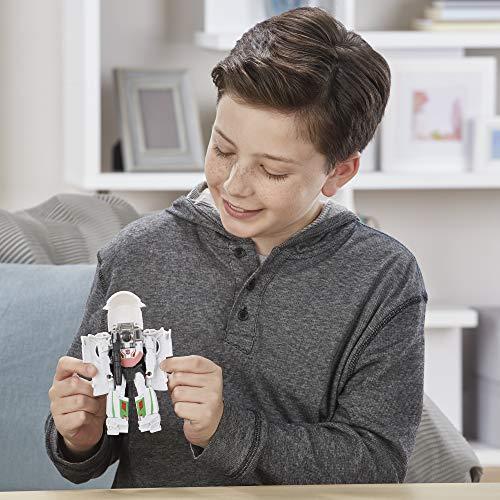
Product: Transformers Toys Cyberverse Action Attackers 1-Step Changer Wheeljack Action Figure - Repeatable Gravity Cannon Action Attack - for Kids Age 6 and Up, 4.25-inch
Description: INSPIRED BY CARTOON NETWORK SHOW: In the G1-inspired Cyberverse series, giant Transformers robots from the planet Cybertron engage in epic battles, activating signature abilities known as an Action Attacks Kids can imagine unleashing this special power with this Action Attackers figure.
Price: $9.84
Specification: ProductDimensions:1.6x7x6inches|ItemWeight:2.72ounces|ShippingWeight:3.2ounces(Viewshippingratesandpolicies)|ASIN:B07F8YZ4D2|Itemmodelnumber:E3646AS20|Manufacturerrecommendedage:6yearsandup